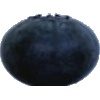
Label: blueberry